Romania in the Eurovision Song Contest 2012

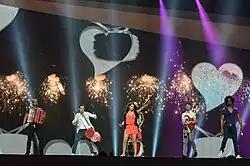
Mandinga during a rehearsal before the first semi-final

Mandinga took part in technical rehearsals on 13 and 17 May, followed by dress rehearsals on 21 and 22 May. This included the jury show on 21 May where the professional juries of each country watched and voted on the competing entries.